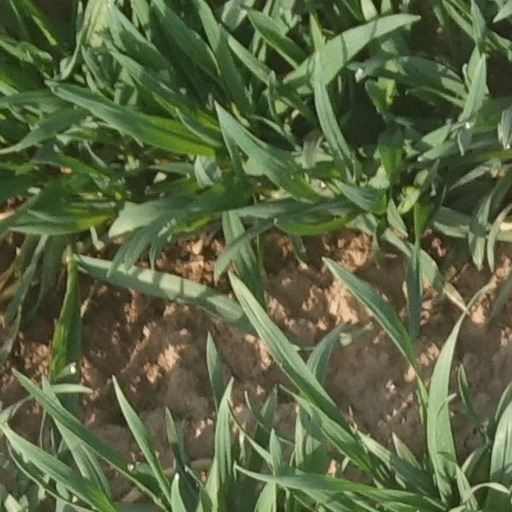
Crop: wheat